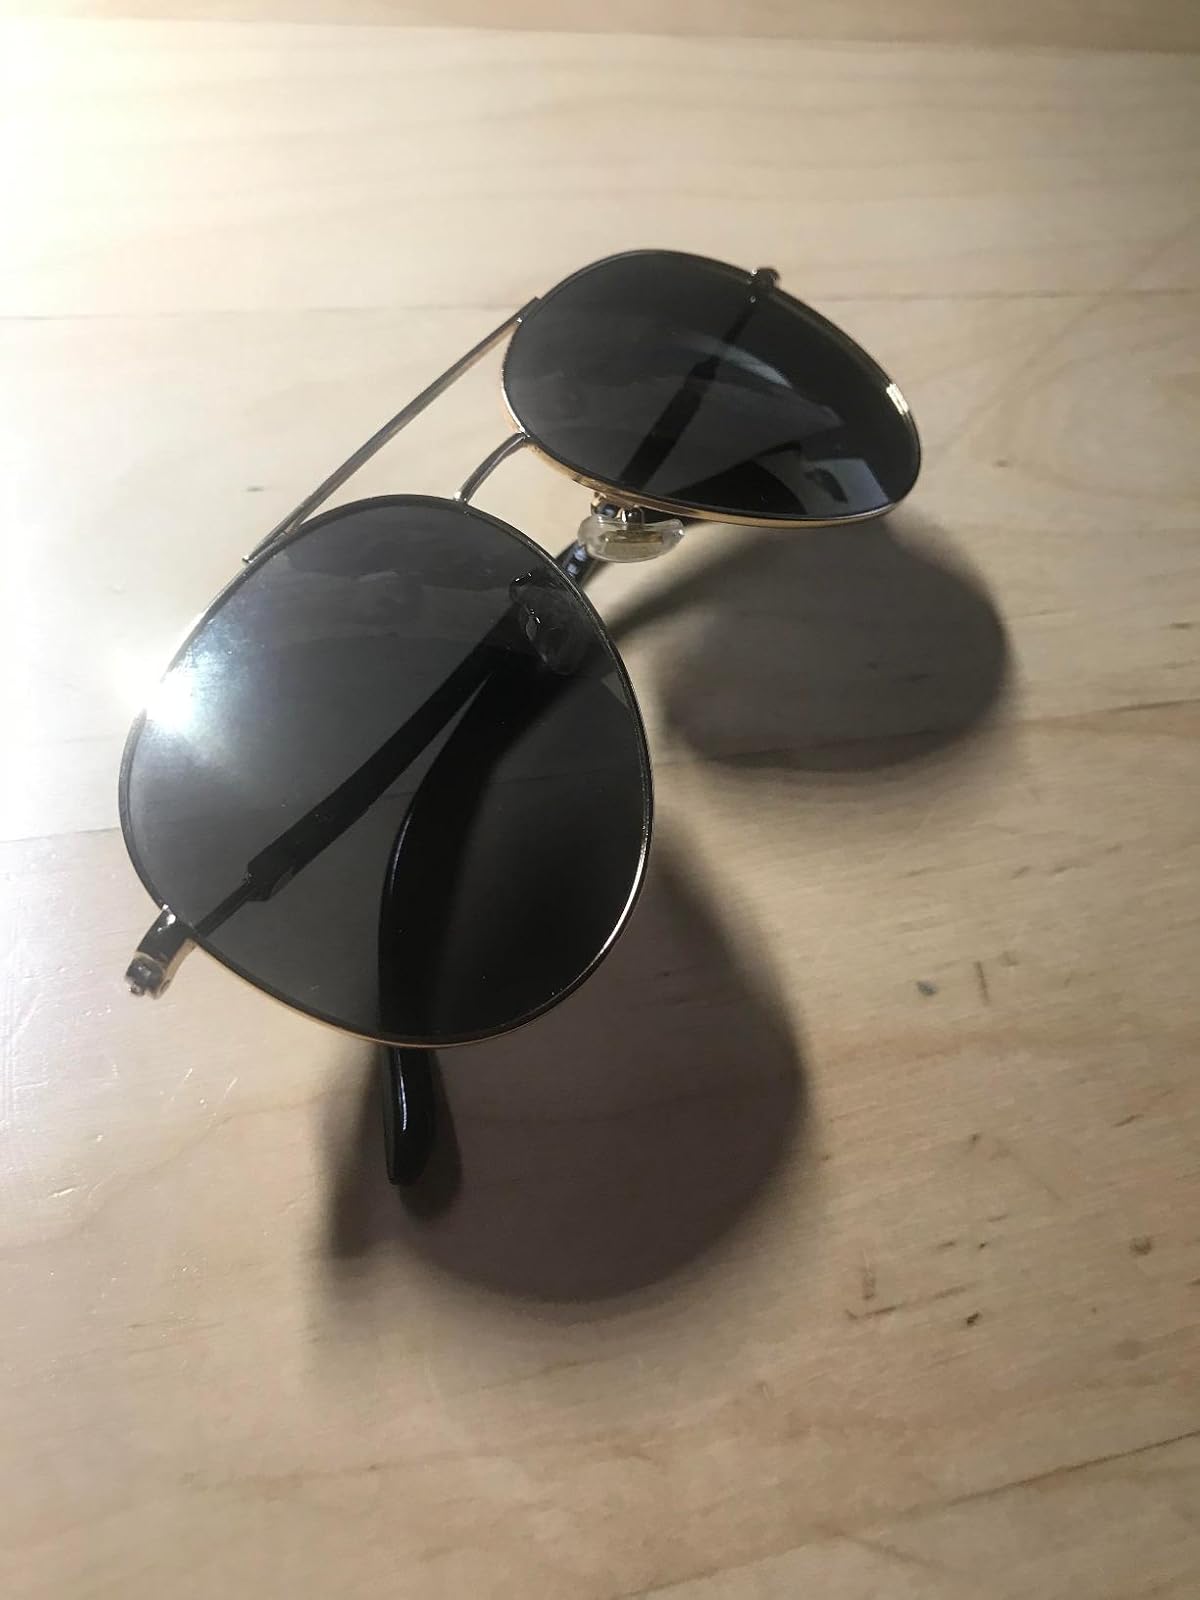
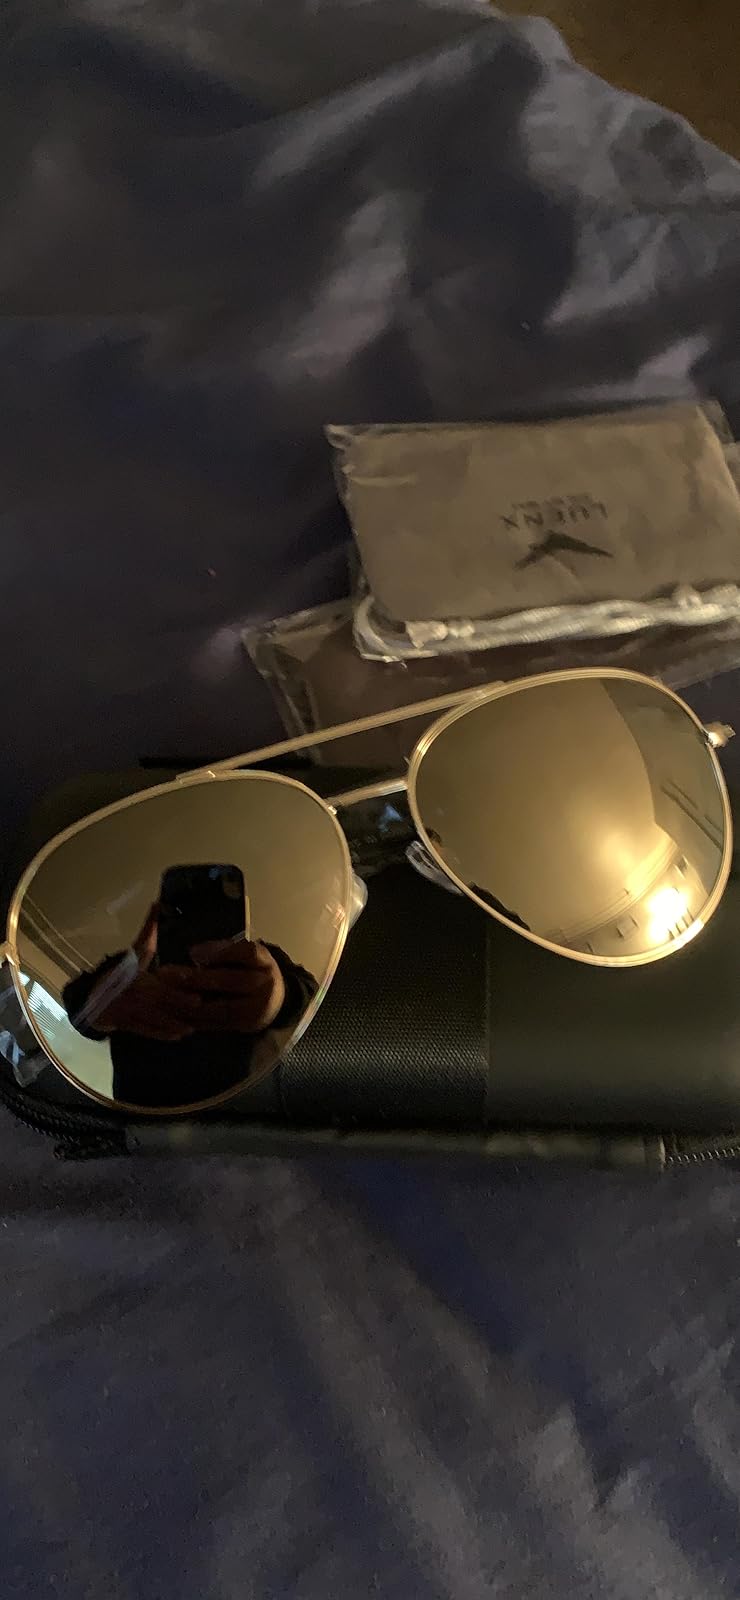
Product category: accessories_sunglasses
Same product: yes